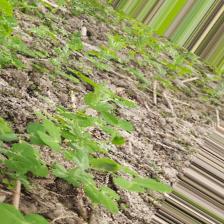
Label: Powdery Mildew